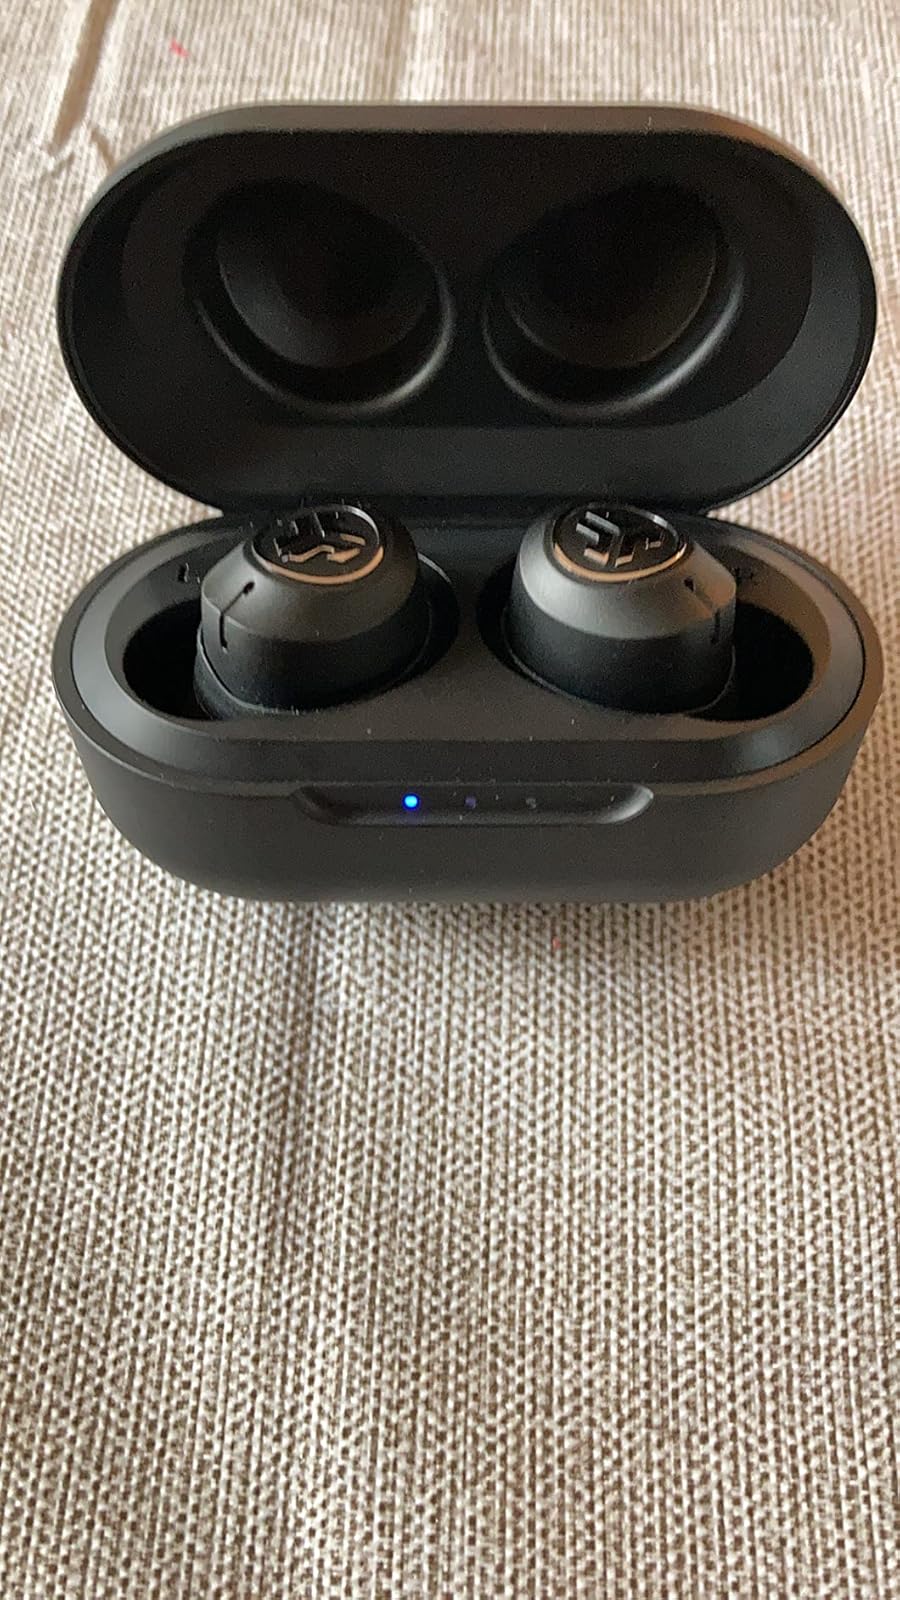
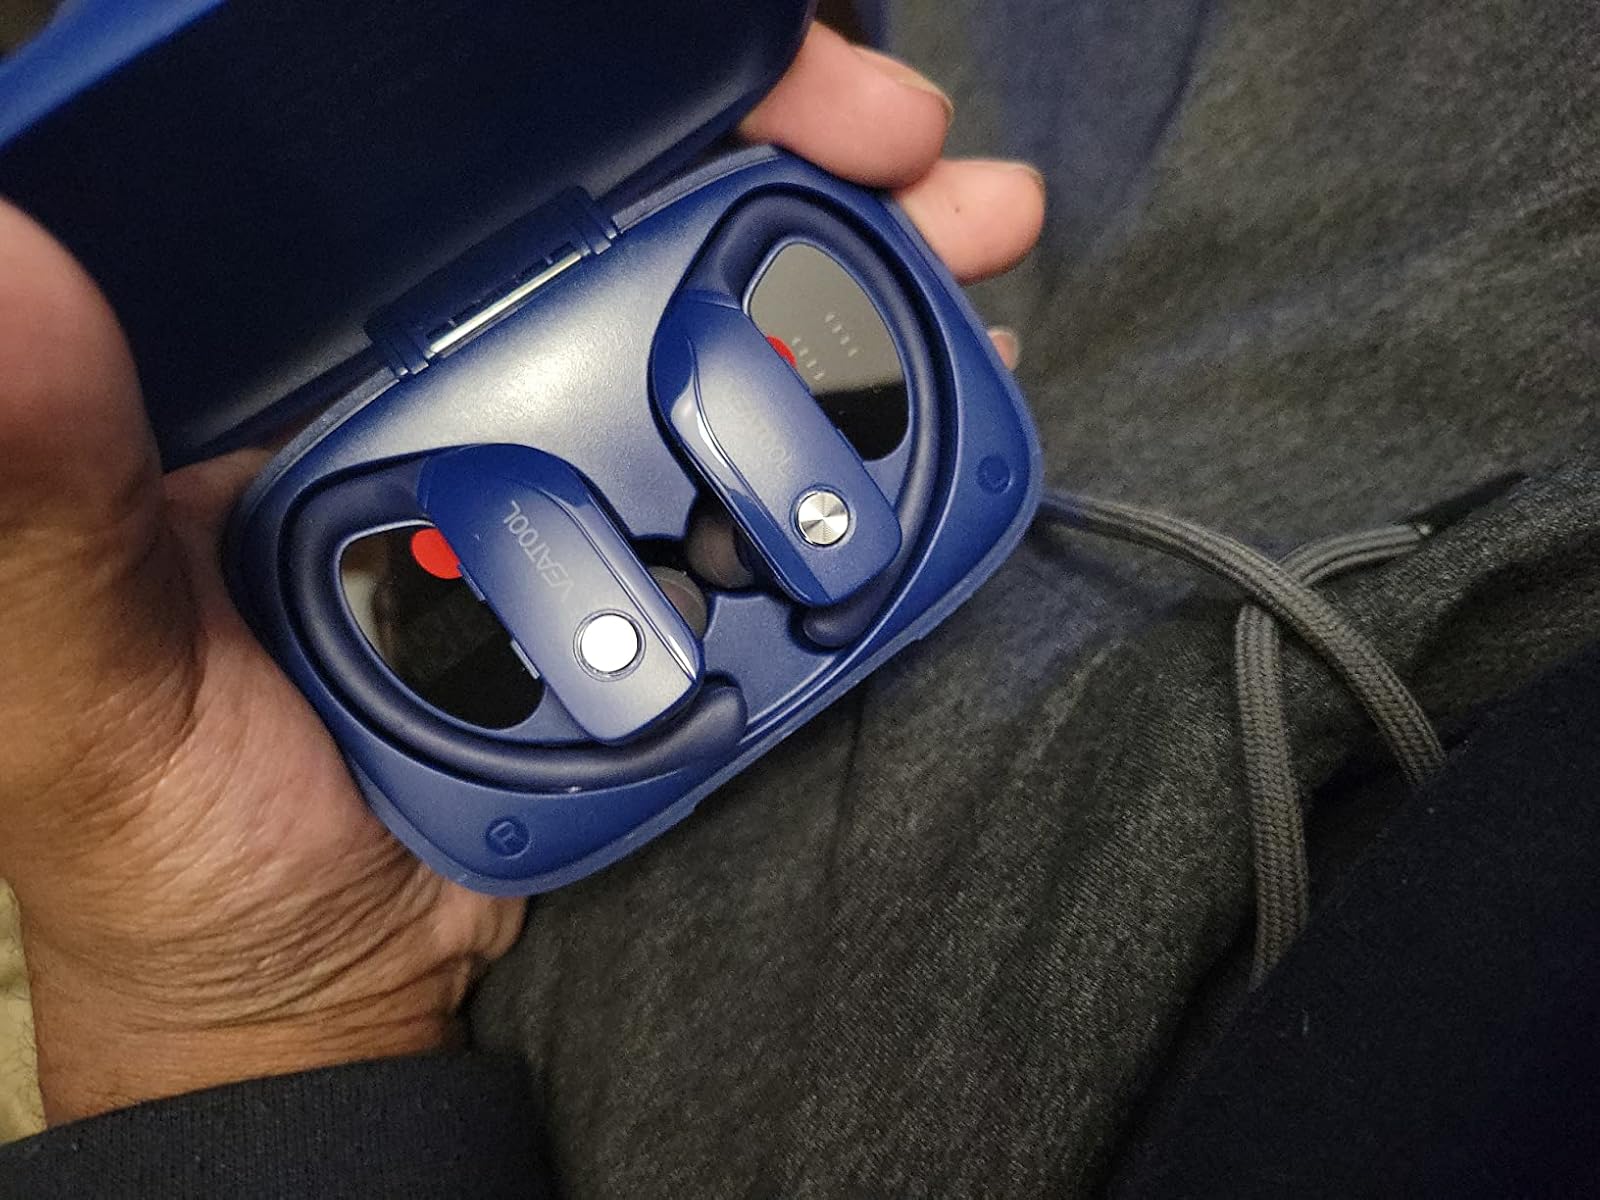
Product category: earbuds
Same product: no